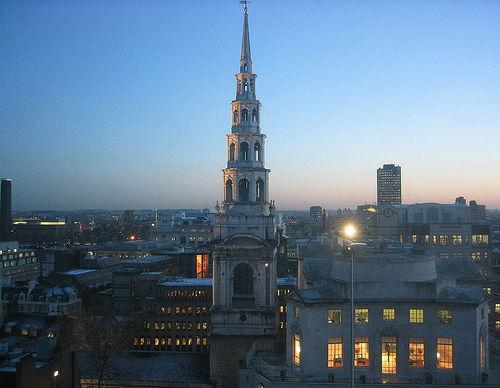
Weather: sun or clear